Adam McKay

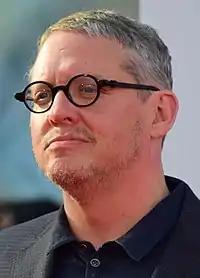
McKay at the Hollywood premiere of "Ant-Man" in June 2015

McKay originally auditioned for "Saturday Night Live" to be an onscreen performer, but did not make the cut. However, the scripts he submitted earned him a job as a writer in 1995. Within a year, McKay became head writer at age 28, a position he held until 1999. He also directed a number of short films for the show, including the original "SNL" Digital Shorts. McKay encouraged his Second City friend Tina Fey to submit some of her scripts to "Saturday Night Live", and she later succeeded him as head writer. Though McKay was never an actual "SNL" cast member, he did make several on-camera appearances over the years and had a recurring role as an obnoxious audience member "Keith" who would often shout insults at the celebrity hosts during their opening monologue. Despite no longer being head writer, McKay would remain at SNL as a regular writer until 2001, where he would depart from the series, after six years. In his final two years of tenure at "SNL", he requested and earned a credit as “Coordinator of Falconry”, an honorific credit.